History of Italian Americans

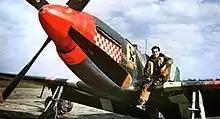
Dominic Salvatore "Don" Gentile on the wing of his P-51B, 'Shangri-La'. Also known as "Ace of Aces", he was a World War II USAAF pilot who surpassed Eddie Rickenbacker's World War I record of 26 downed aircraft.

In sports, Gene Sarazen (Eugenio Saraceni) won both the Professional Golf Association and U.S. Open Tournaments in 1922. Pete DePaolo won the Indianapolis 500 in 1925. Tony Lazzeri and Frank Crosetti started playing for the New York Yankees in 1926. Tony Canzoneri won the lightweight boxing championship in 1930, and Rocky Marciano is the only undefeated heavyweight champion in history. Lou Little (Luigi Piccolo) began coaching the Columbia University football team in 1930. Joe DiMaggio, who was destined to become one of the most famous players in baseball history, began playing for the New York Yankees in 1936. Hank Luisetti was a three time All-American basketball player at Stanford University from 1936 to 1940. Louis Zamperini, the American distance runner, competed in the 1936 Olympics and later became the subject of the bestselling book "" by Laura Hillenbrand, published in 2010 and a 2014 movie of the same title.